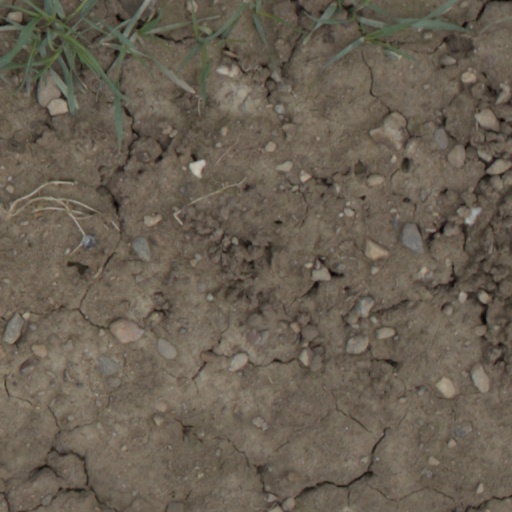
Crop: wheat